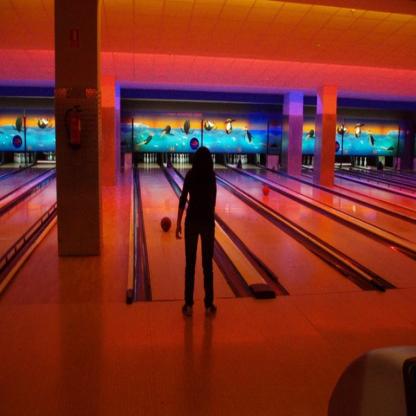
Scene: Indoor